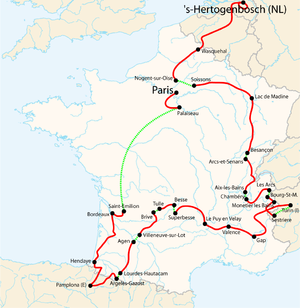
Tour de France 1996
Etapeoversigt 1996
Tour de France 1996 var nr. 83 i rækken af verdens hårdeste cykelløb. Løbet startede den 29. juni og sluttede den 21. juli. Løbet bestod af med 19 etaper, 2 individuelle tidskørsler, en prolog og en hviledag. Det er det år danskeren Bjarne Riis vandt Tour de France.